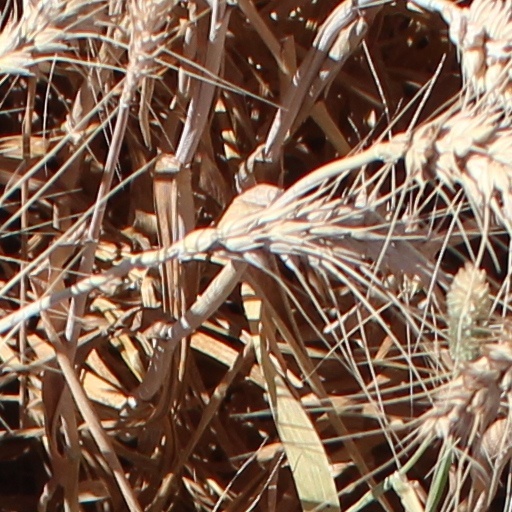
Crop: wheat